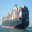
Label: ship